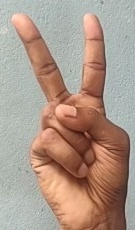
ASL sign: 2